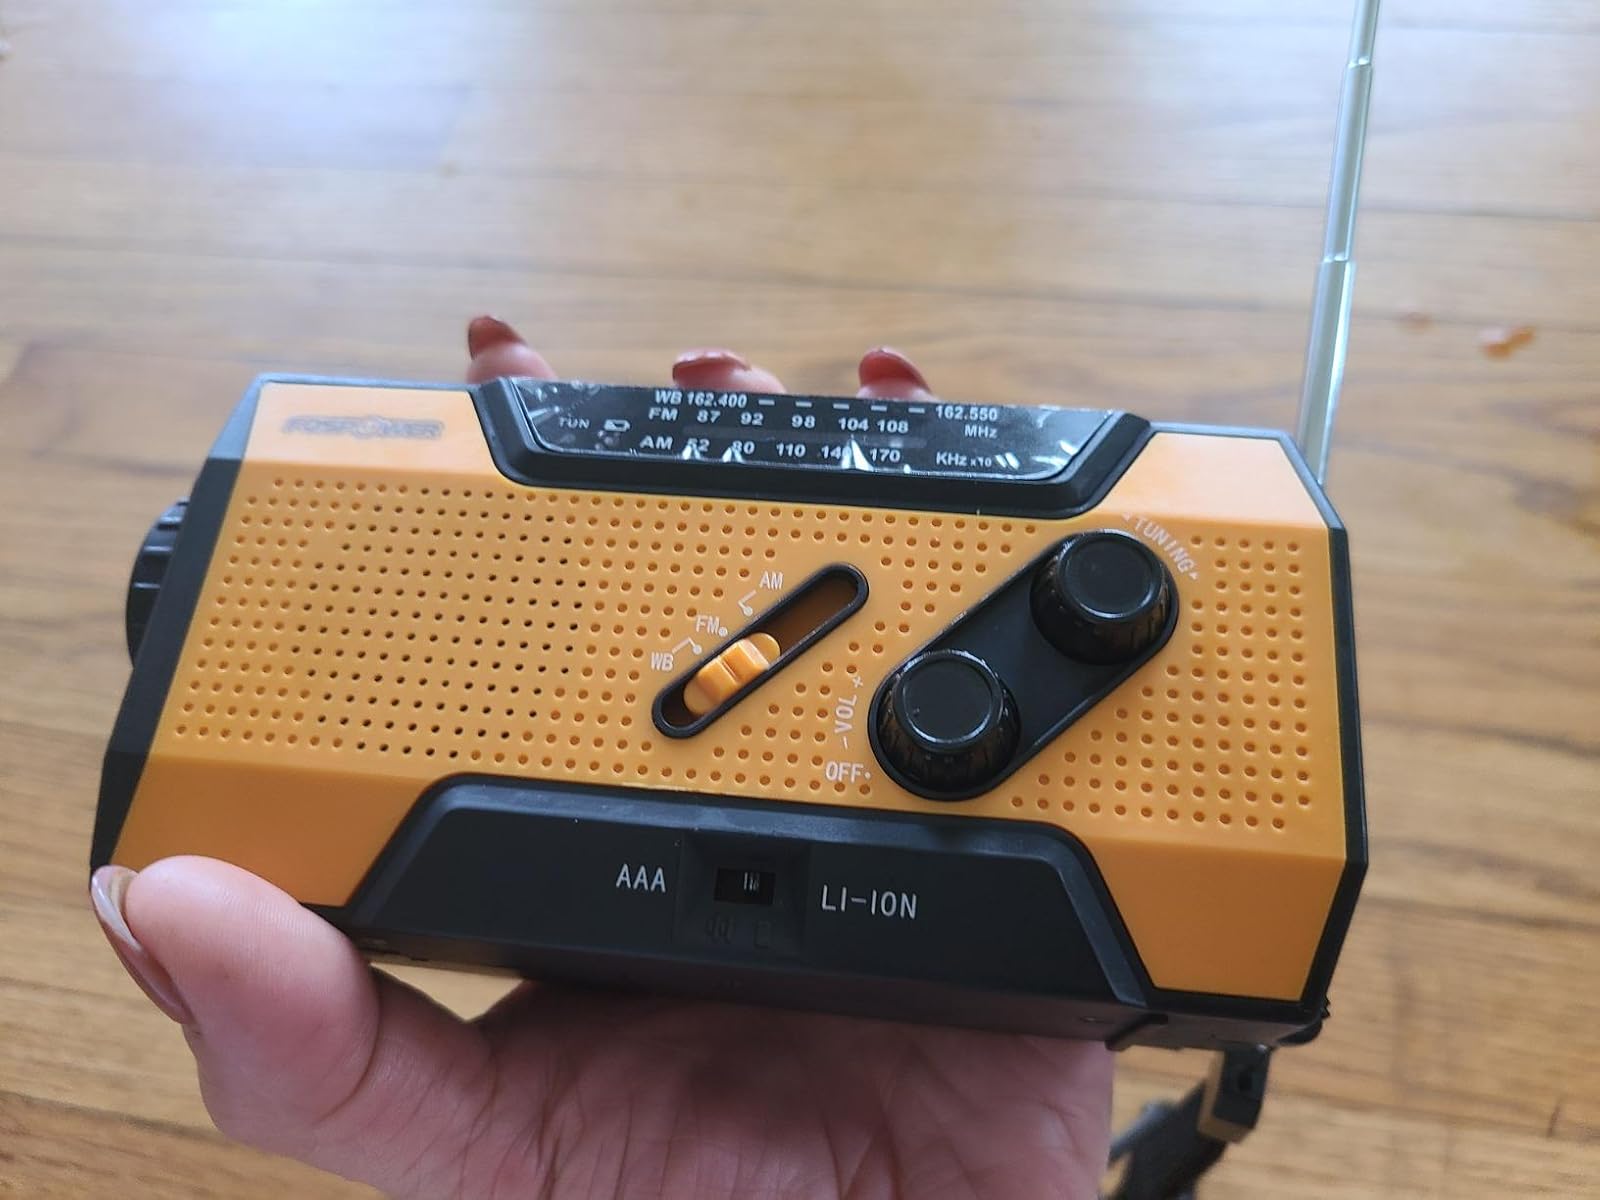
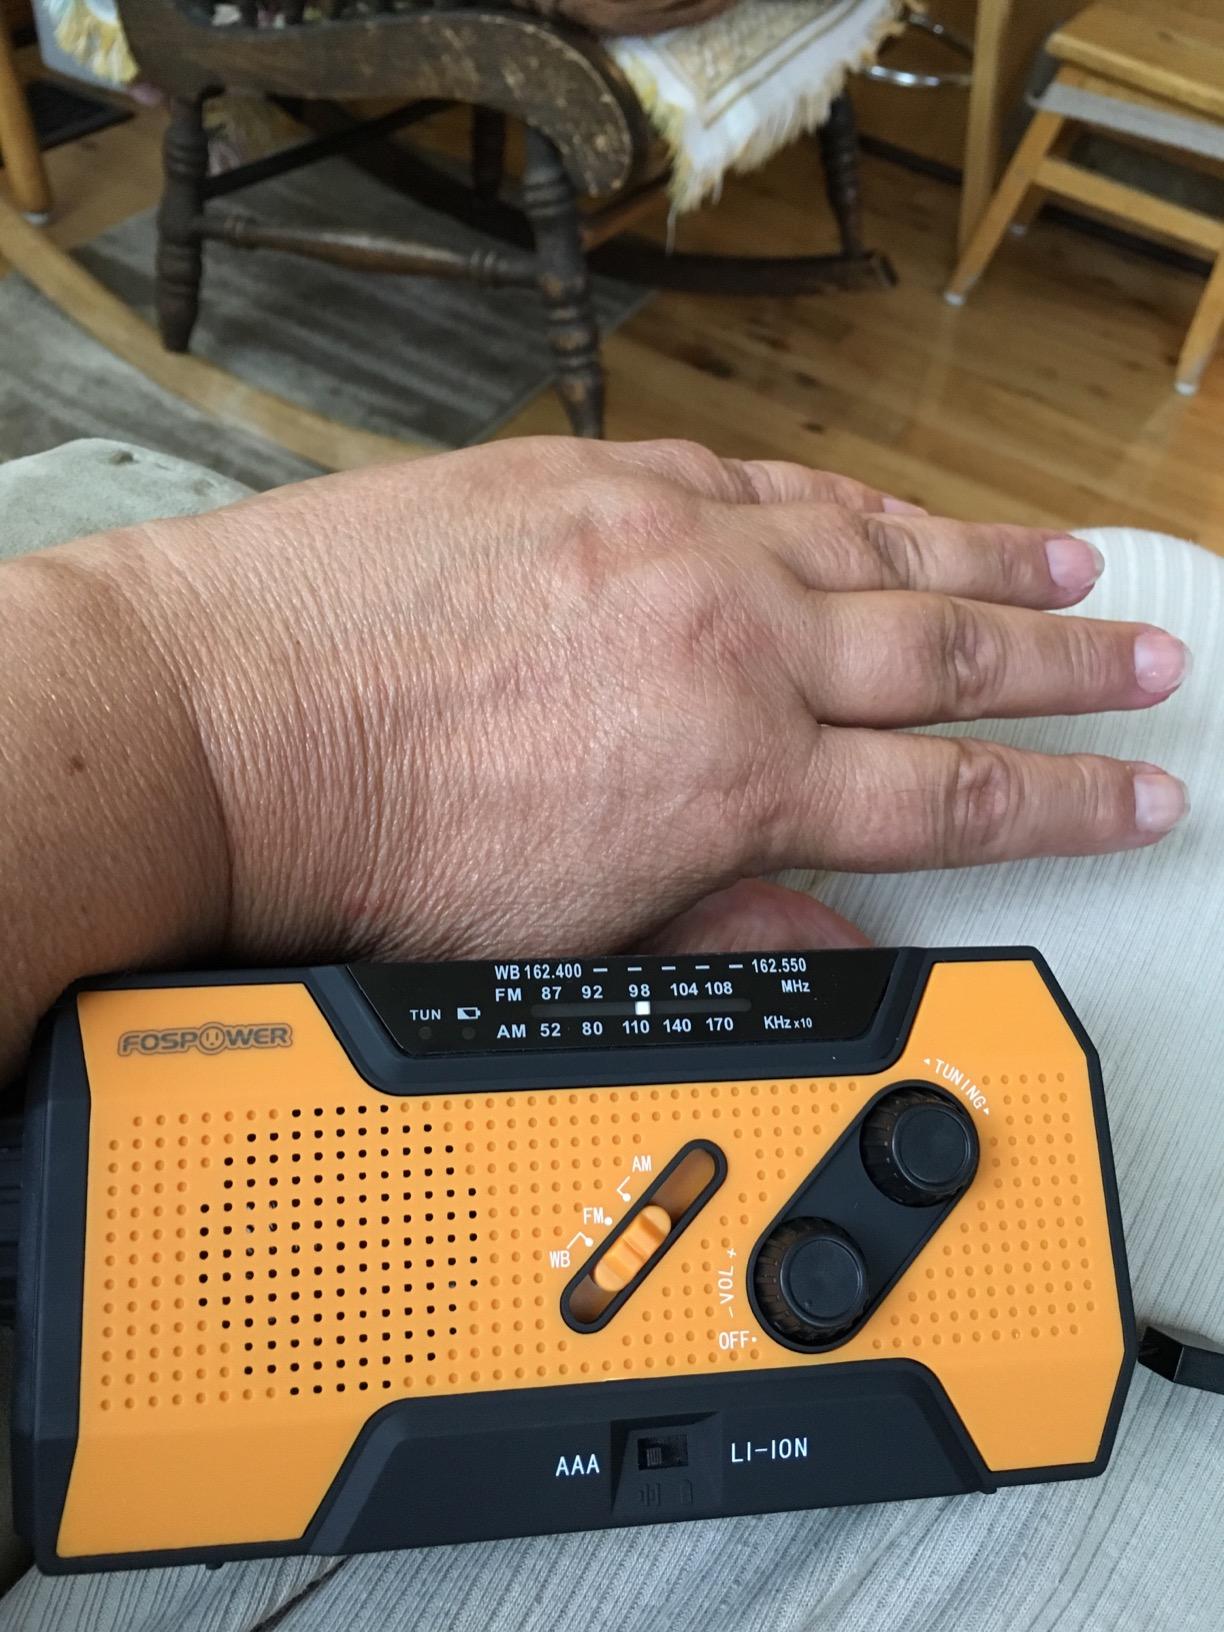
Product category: radio
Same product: yes